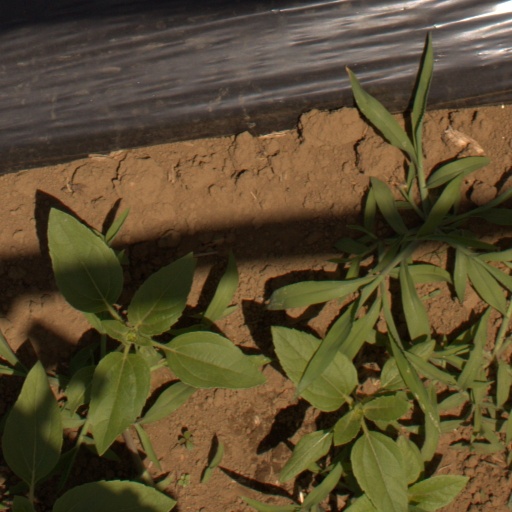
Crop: Jerusalem artichoke